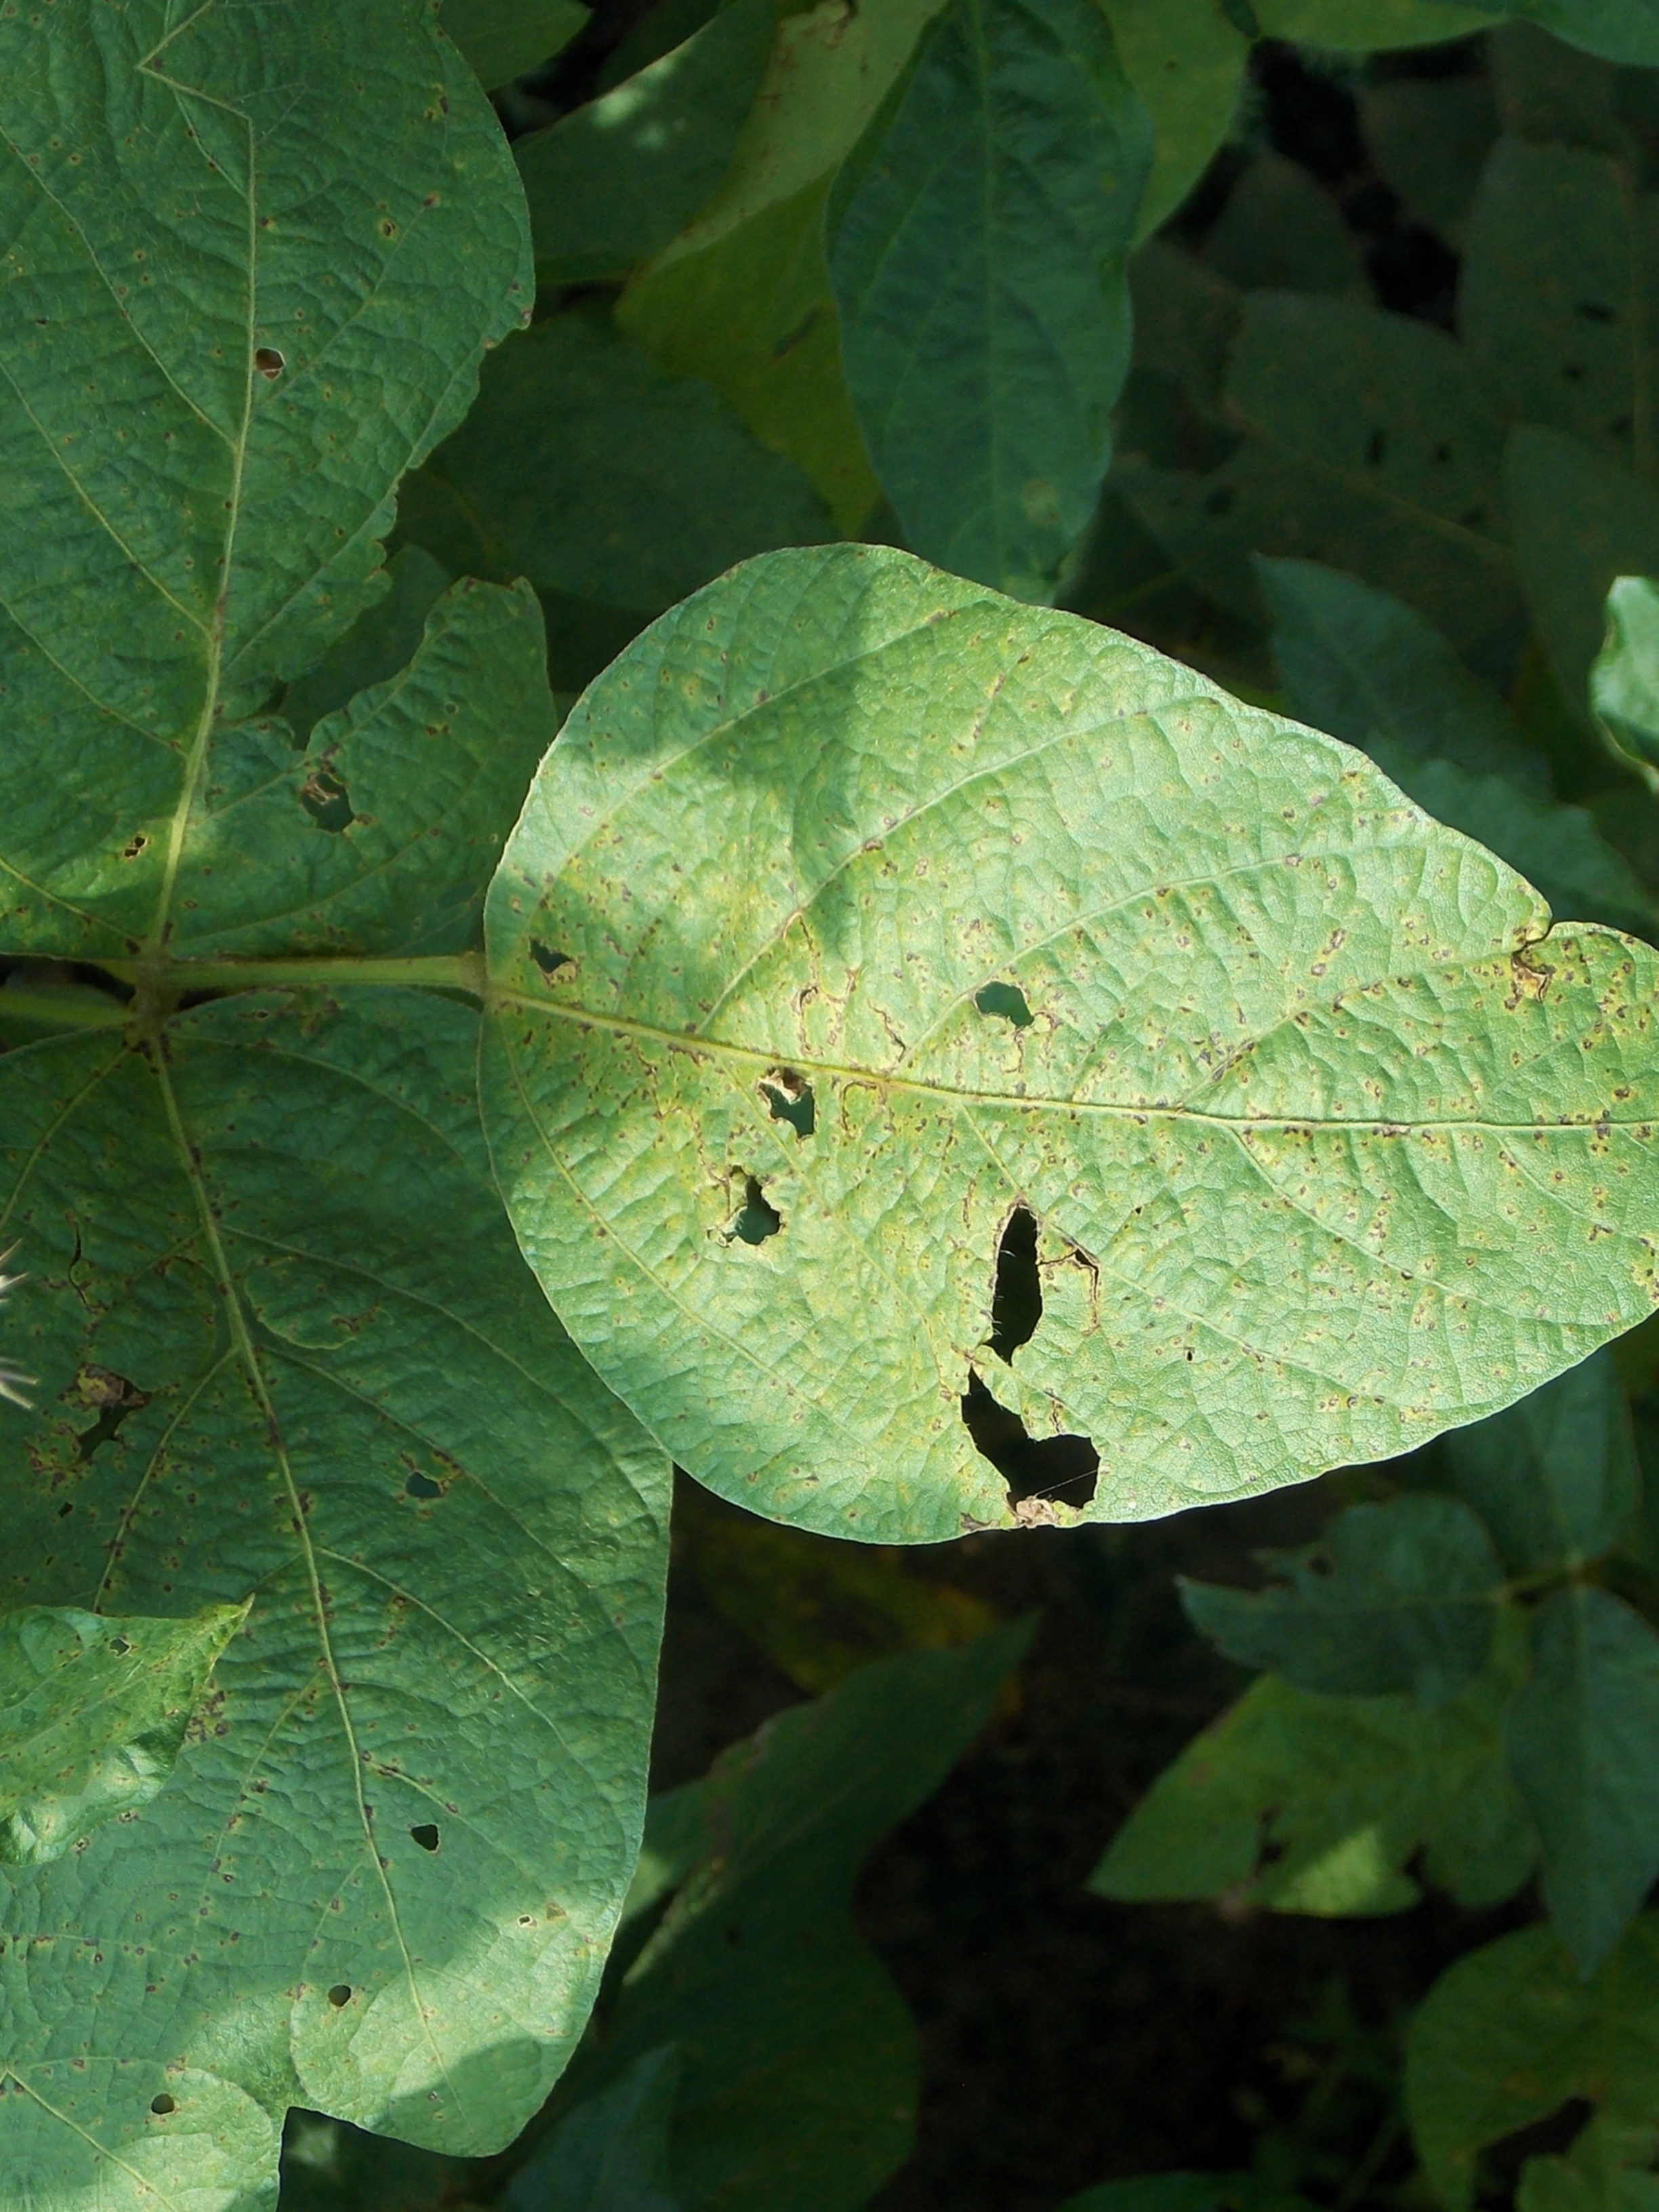
Label: Disease